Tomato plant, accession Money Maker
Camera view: bottom (45 deg); turntable rotation: 150 degrees
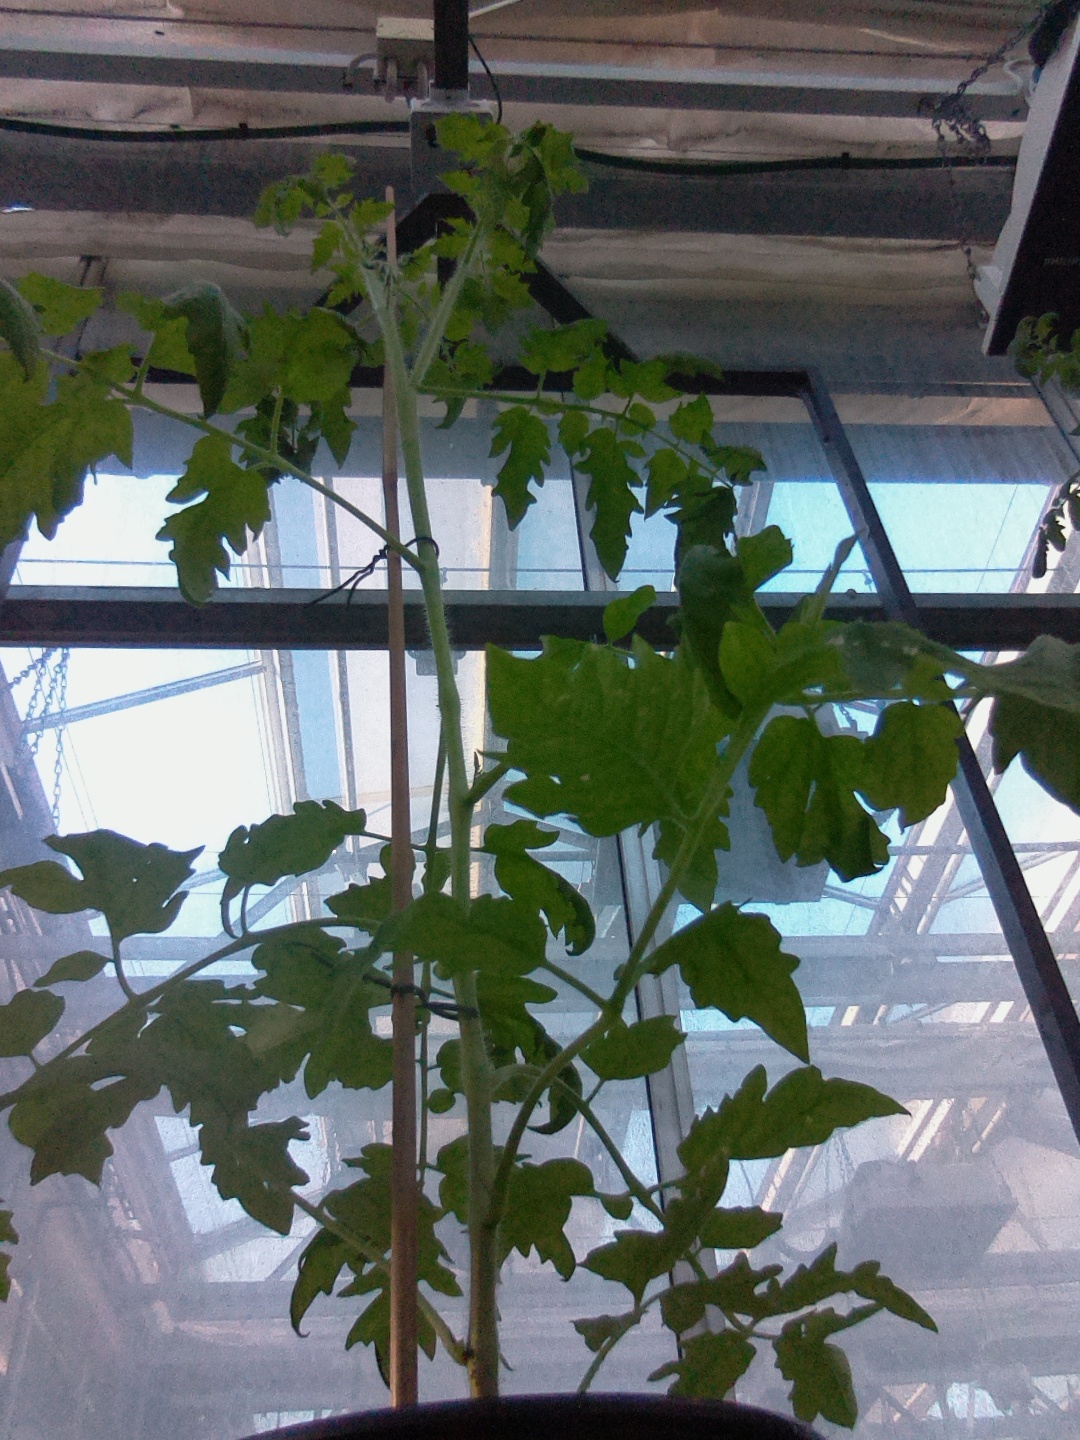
BBCH growth stage 22: 20%-30% Side shoots formed